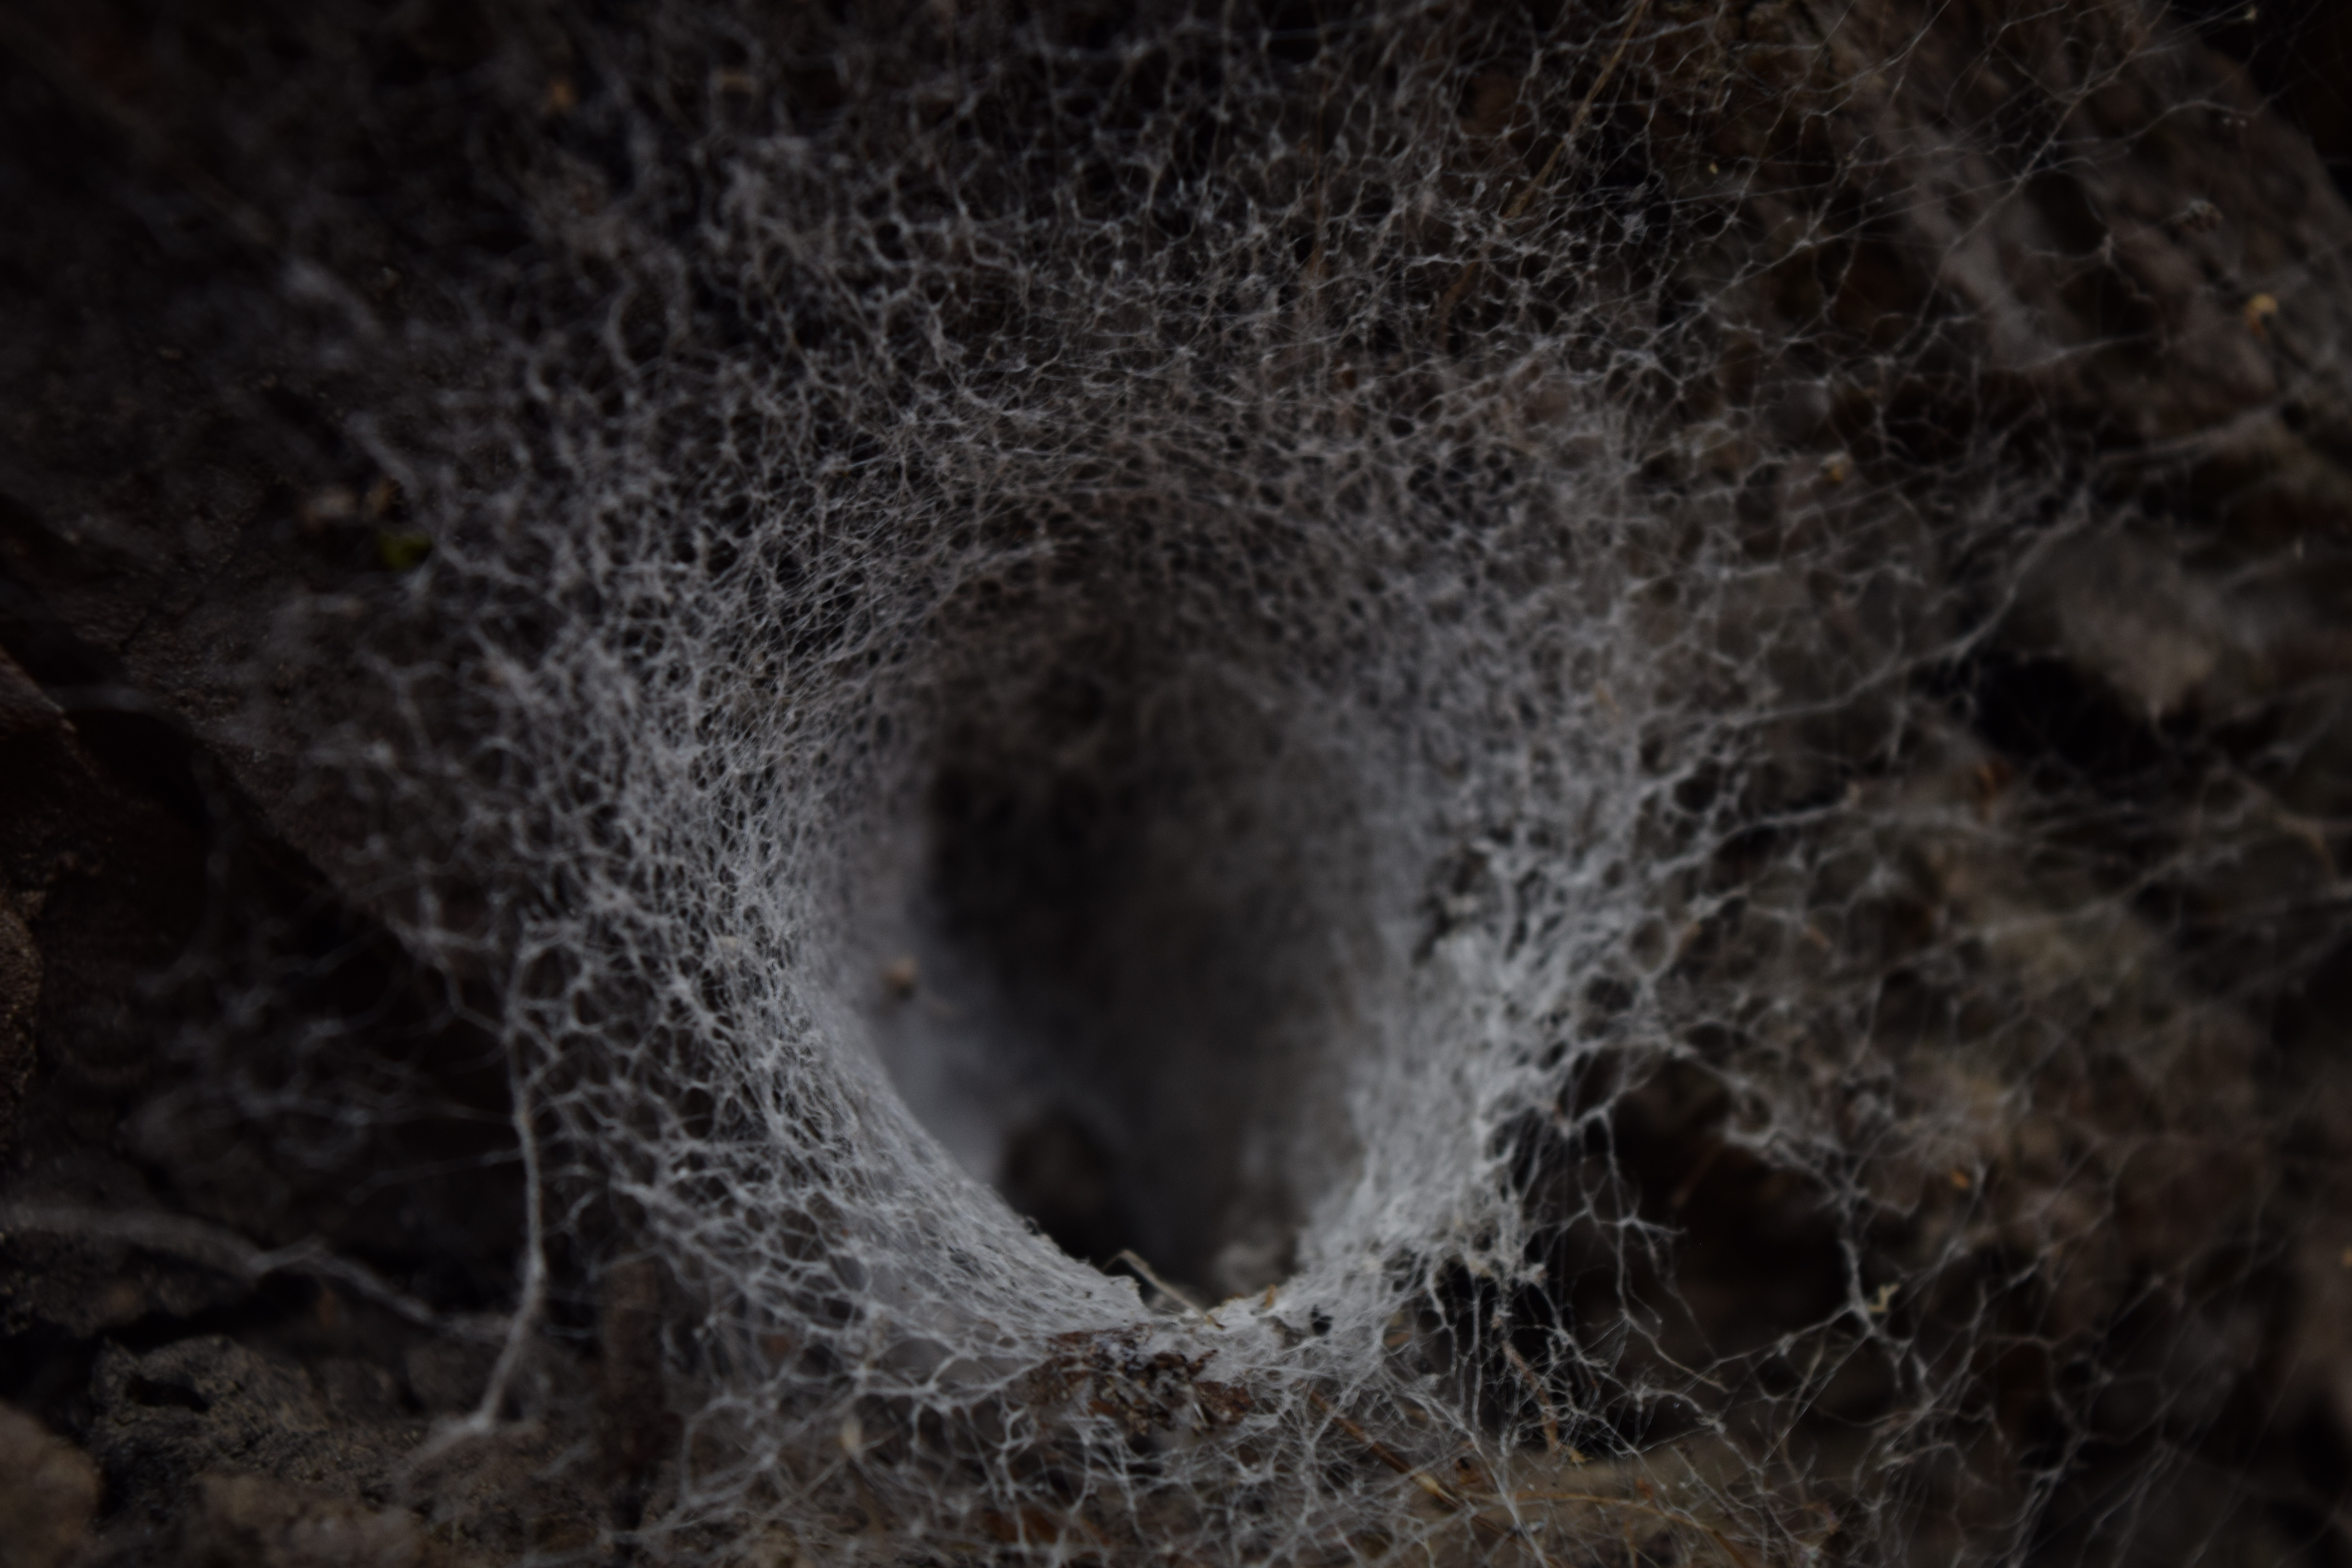
insect, invertebrate